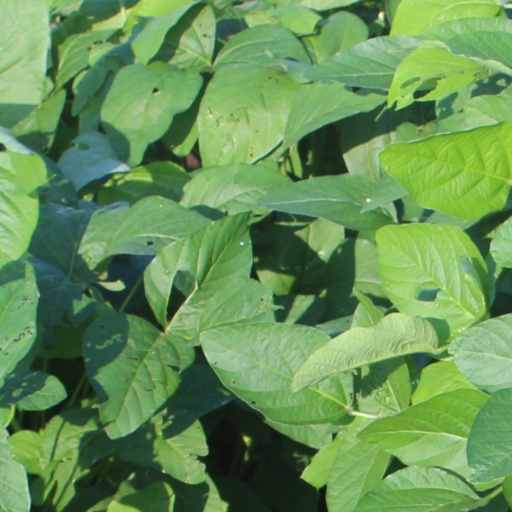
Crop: soybean